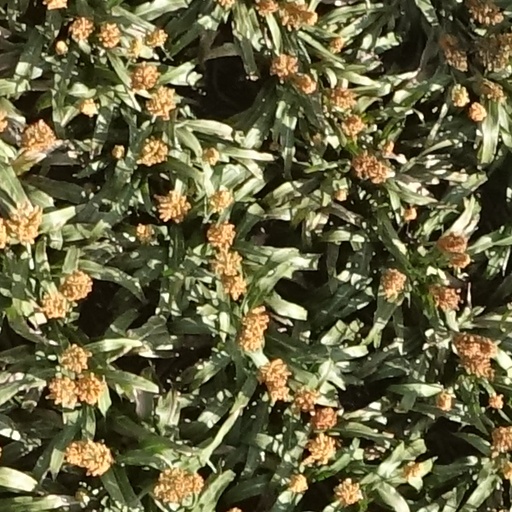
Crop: sorghum